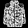
Label: Coat